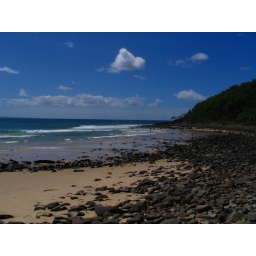
A view from Noosa Heads National park; another isolated beach near flat rock